Peter Kennedy (diplomat)

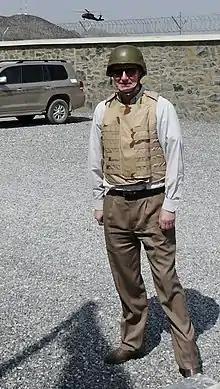
Kennedy in Afghanistan

Peter Kennedy was New Zealand Ambassador to South Korea from 1993 to 1995, following three years as foreign policy adviser to Prime Minister Jim Bolger. During this period Korean visitors to New Zealand jumped from 27,300 to 104,400 (reaching a peak of 127,400 in 1996). He was later New Zealand Ambassador to the EU, NATO, Belgium and Luxembourg from 2007 until August 2011. Whilst in Brussels, he was cross accredited as Ambassador to Romania and became New Zealand's first Ambassador to Bulgaria. In his NATO capacity he undertook an official visit to Afghanistan with other NATO/ISAF ambassadors in 2009. As Ambassador to the EU he was instrumental in beginning the process that led to the EU/NZ Free Trade Agreement concluded in June 2022. The New Zealand Prime Minister Jacinda Adern confirmed on 30 June 2022 that it "had taken 14 years” since the idea was first floated >//.